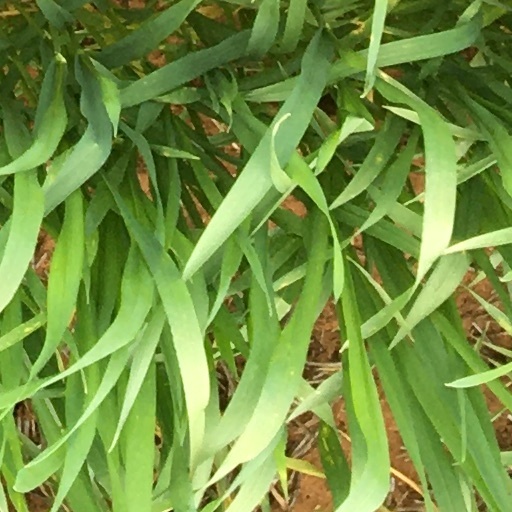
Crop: wheat